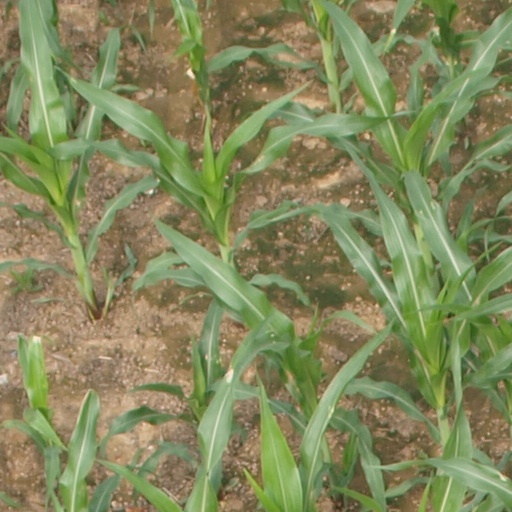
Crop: maize; corn